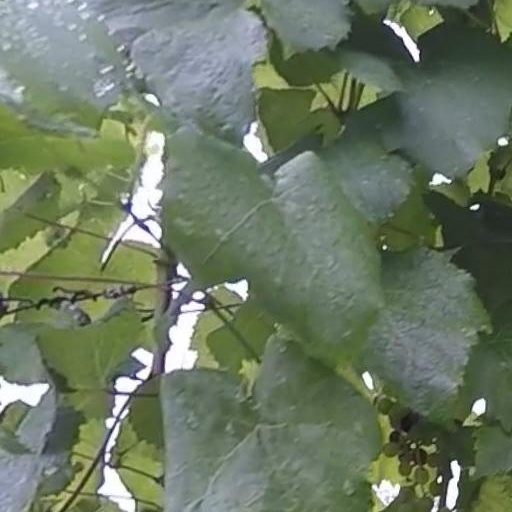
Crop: grape